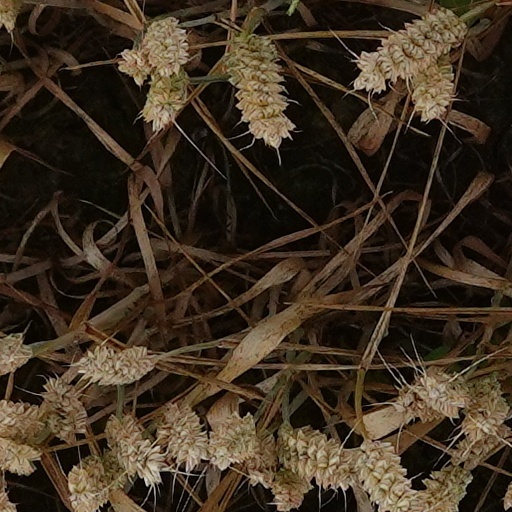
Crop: wheat